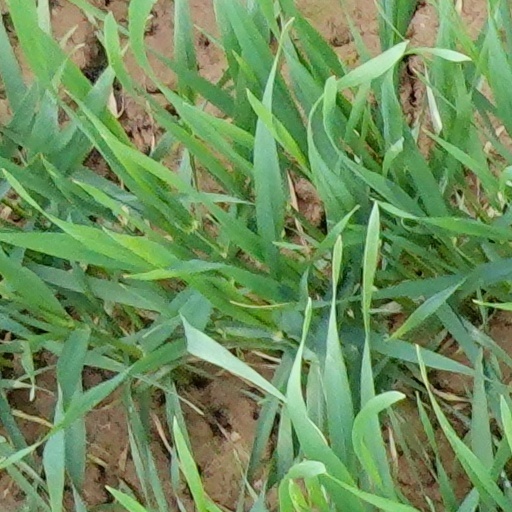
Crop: wheat